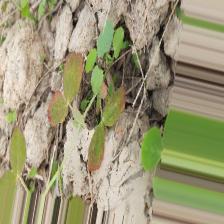
Label: Lentil Rust